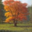
Label: maple_tree